AH1

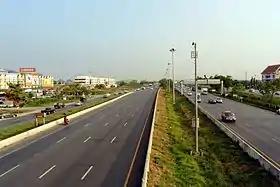
AH1, AH2 and Thailand Route 32 in Ayutthaya

The section in South Korea mainly follows the Gyeongbu Expressway. The Highway Boundary of South and North Korea.